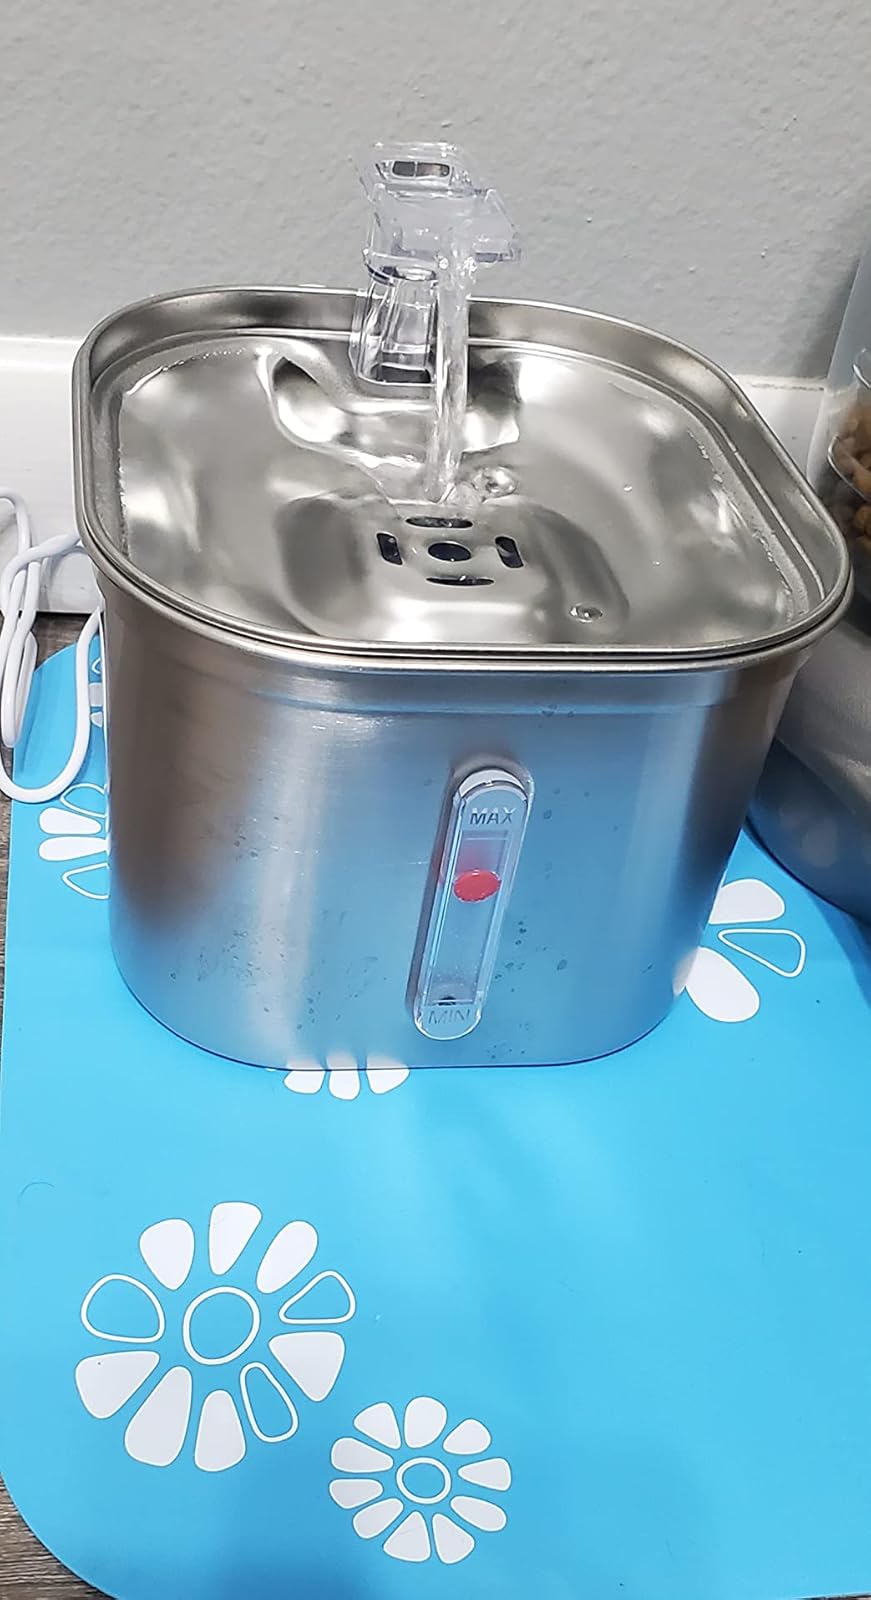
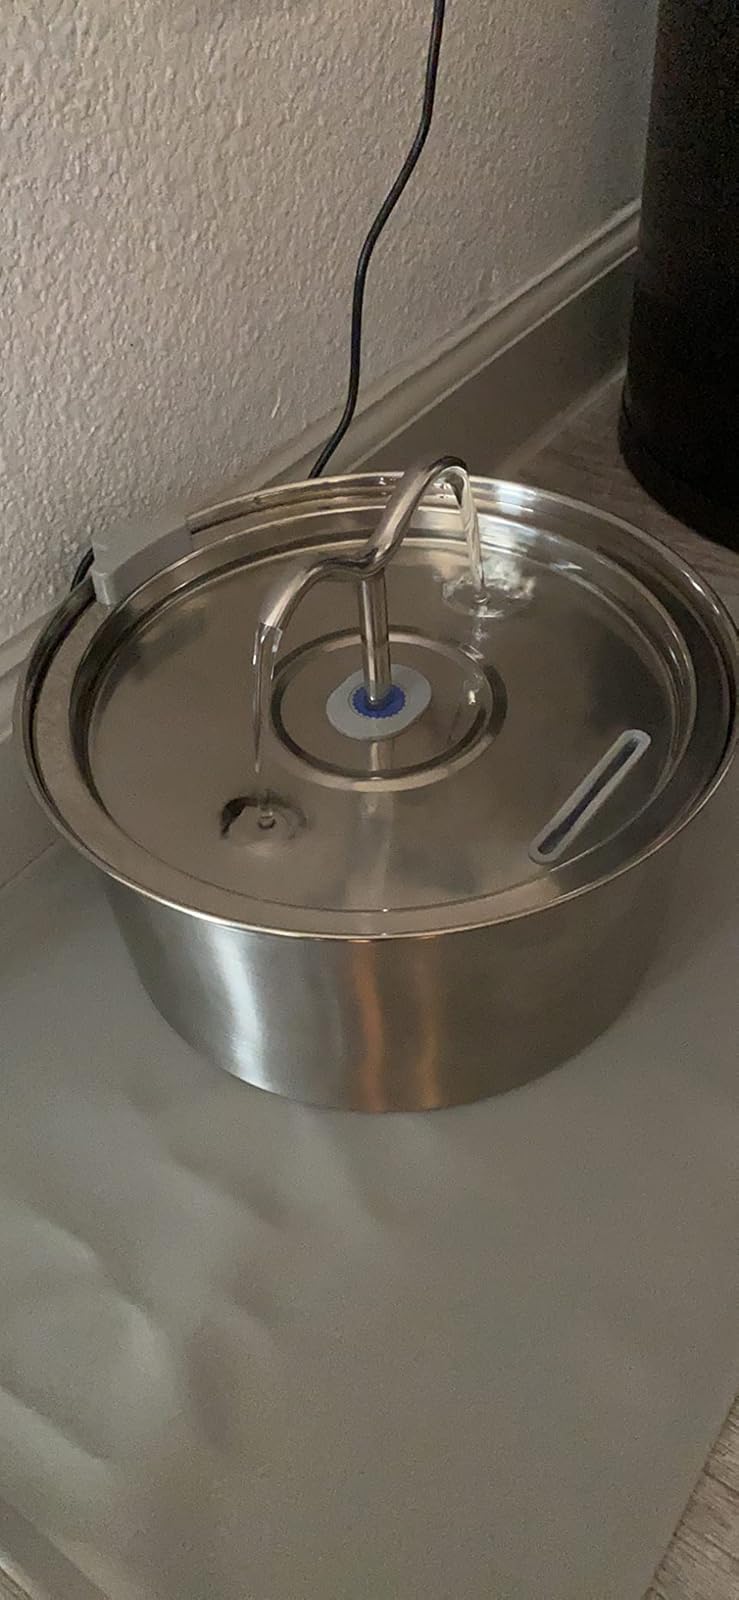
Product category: items_bowl
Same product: no